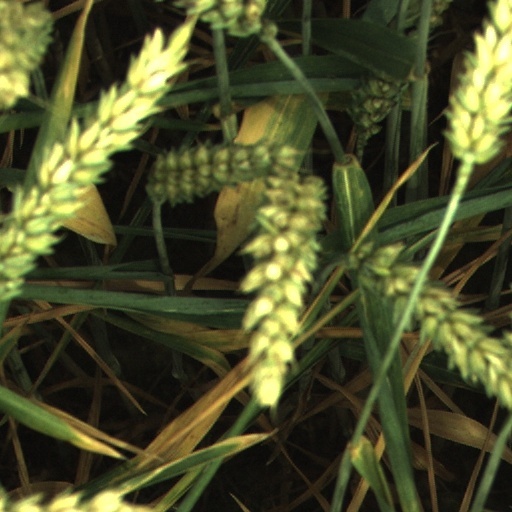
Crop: wheat